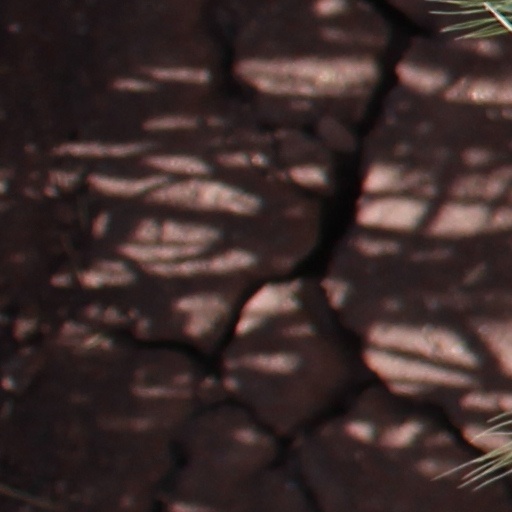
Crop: wheat